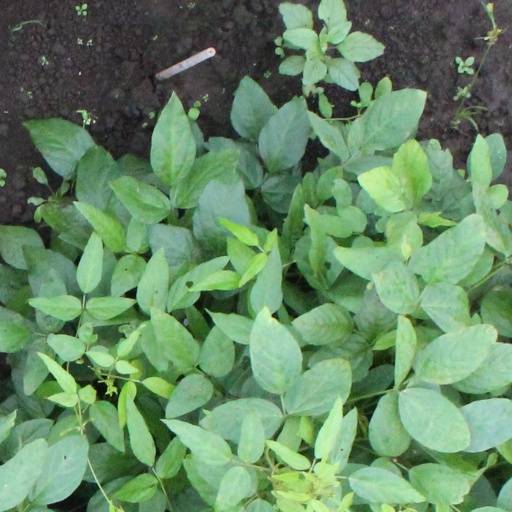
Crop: soybean